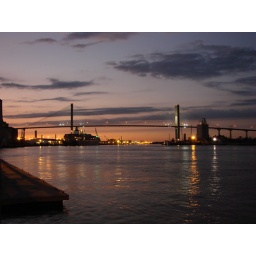
If only the planners in Atlanta had done this for the 17th street bridge (sigh)